Meniscus tear

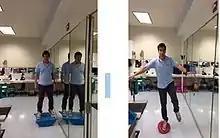
Balance exercises on a foam surface in phase 2. The patient tries to maintain balance first with both legs, then with only the affected leg.

Patients begin exercises in phase III 14 to 22 weeks after surgery. Phase III's goal and final criterion is to perform sport/work specific movements with no pain or swelling (Fowler, PJ and D. Pompan, 1993). Drills for maximal muscle control, strength, flexibility, movements specific to patient's work/sport, low to high rate exercises, and abdominal and back strengthening exercises are all recommended exercises (Ulrich G.S., and S Aroncyzk, 1993). Exercises to increase cardiovascular fitness are also applied to fully prepare the patients to return to their desired activities.